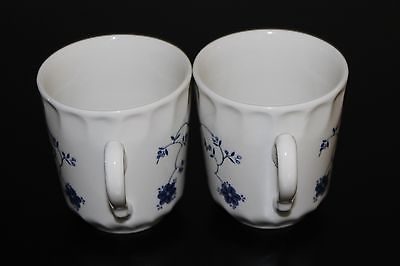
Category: mug